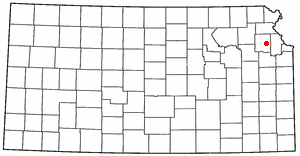
La ville d’Oskaloosa est le siège du comté de Jefferson, dans l’État du Kansas, aux États-Unis. Située au nord de Lawrence, Oskaloosa fait partie de l’agglomération de Topeka. Lors du recensement de 2010, sa population s’élevait à 1 113 habitants.